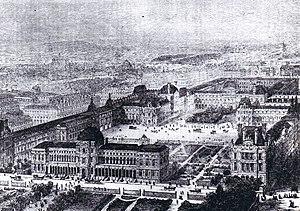
Projet de reconstruction des Tuileries soutenu par le gouvernement en 1877 et 1878.
Le palais des Tuileries est un ancien palais parisien, aujourd'hui détruit, dont la construction commença en 1564 sous l'impulsion de Catherine de Médicis, à l'emplacement occupé auparavant par l'une des trois fabriques de tuiles établies en 1372 à côté de l'hôpital des Quinze-Vingts, non loin du vieux Louvre. Agrandi au fil du temps et unifié avec le palais du Louvre en 1860, il disposait d'une immense façade et il était le point focal du grand axe historique de Paris conçu à partir de ce palais.
La réunion du Louvre et des Tuileries est un projet qui consistait à réunir les deux résidences royales du Louvre et des Tuileries en un seul et même bâtiment palatial.